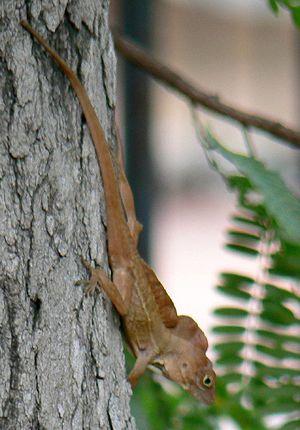
Anolis cristatellus est une espèce de sauriens de la famille des Dactyloidae.